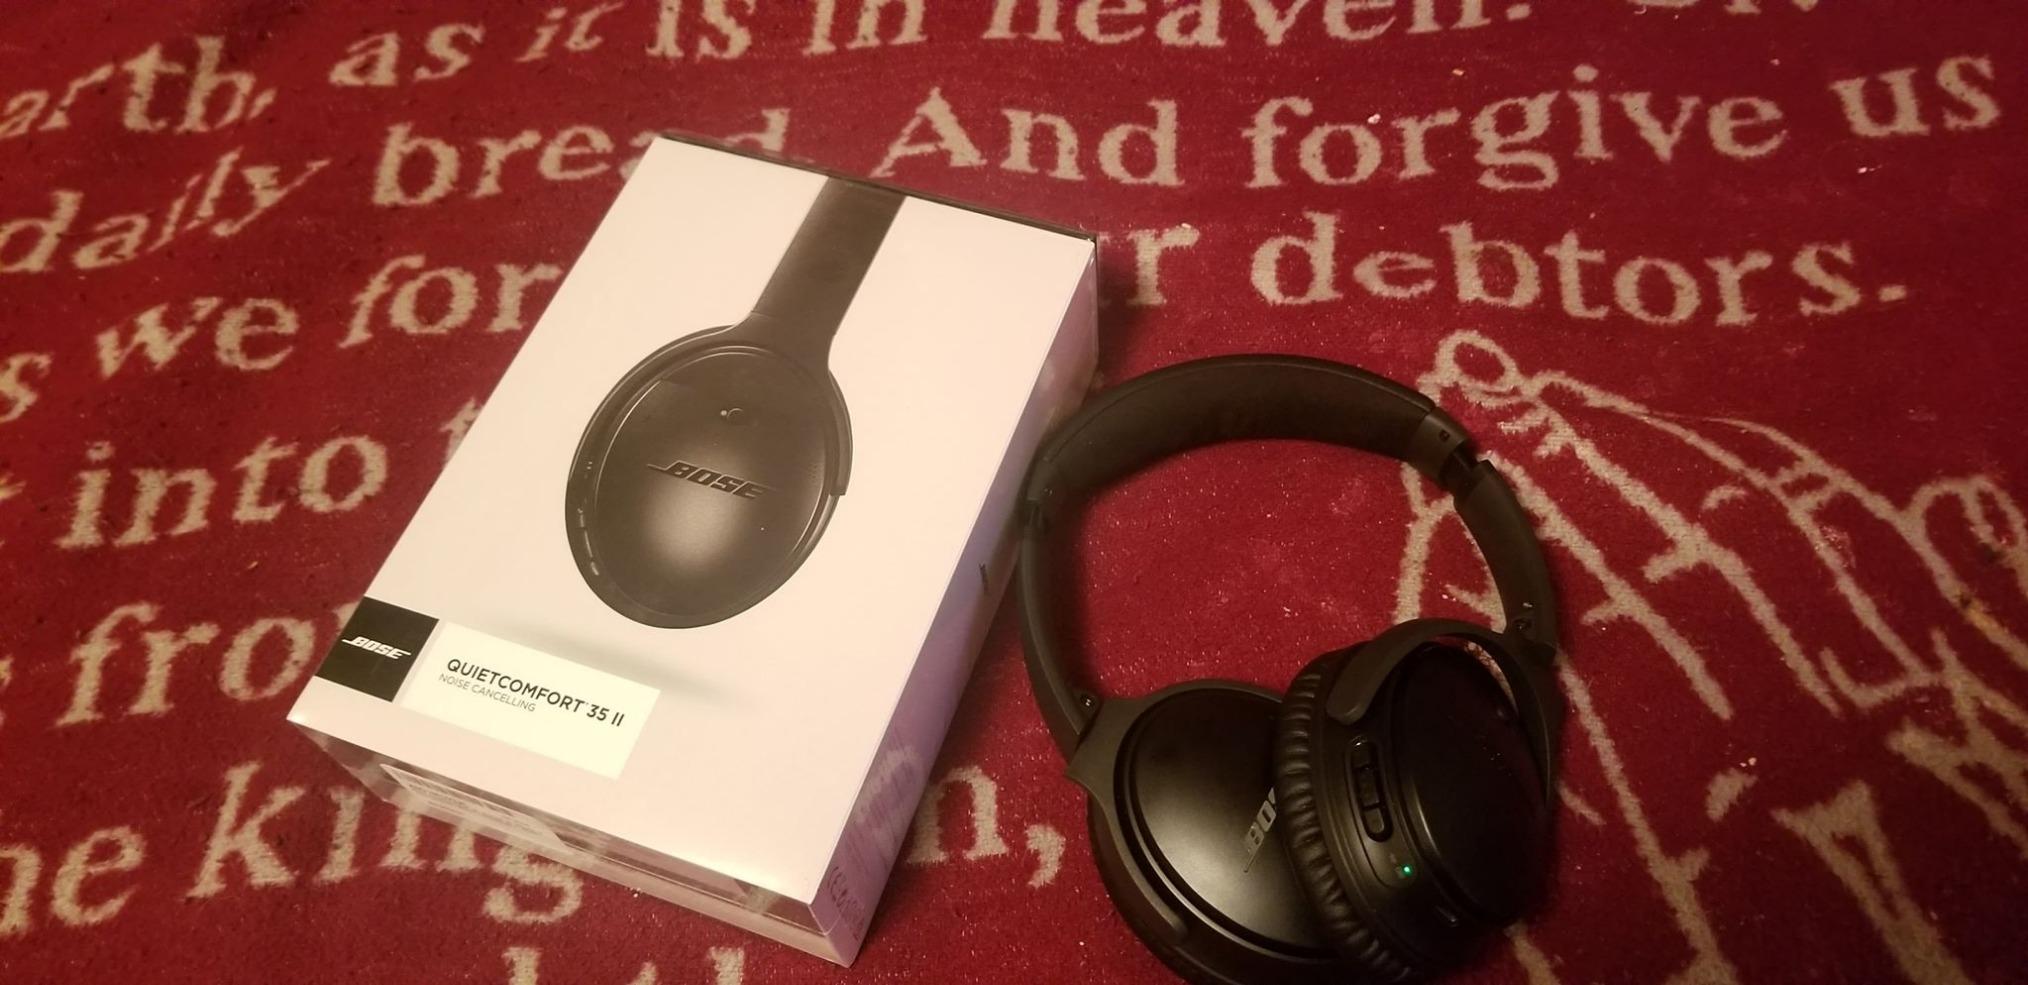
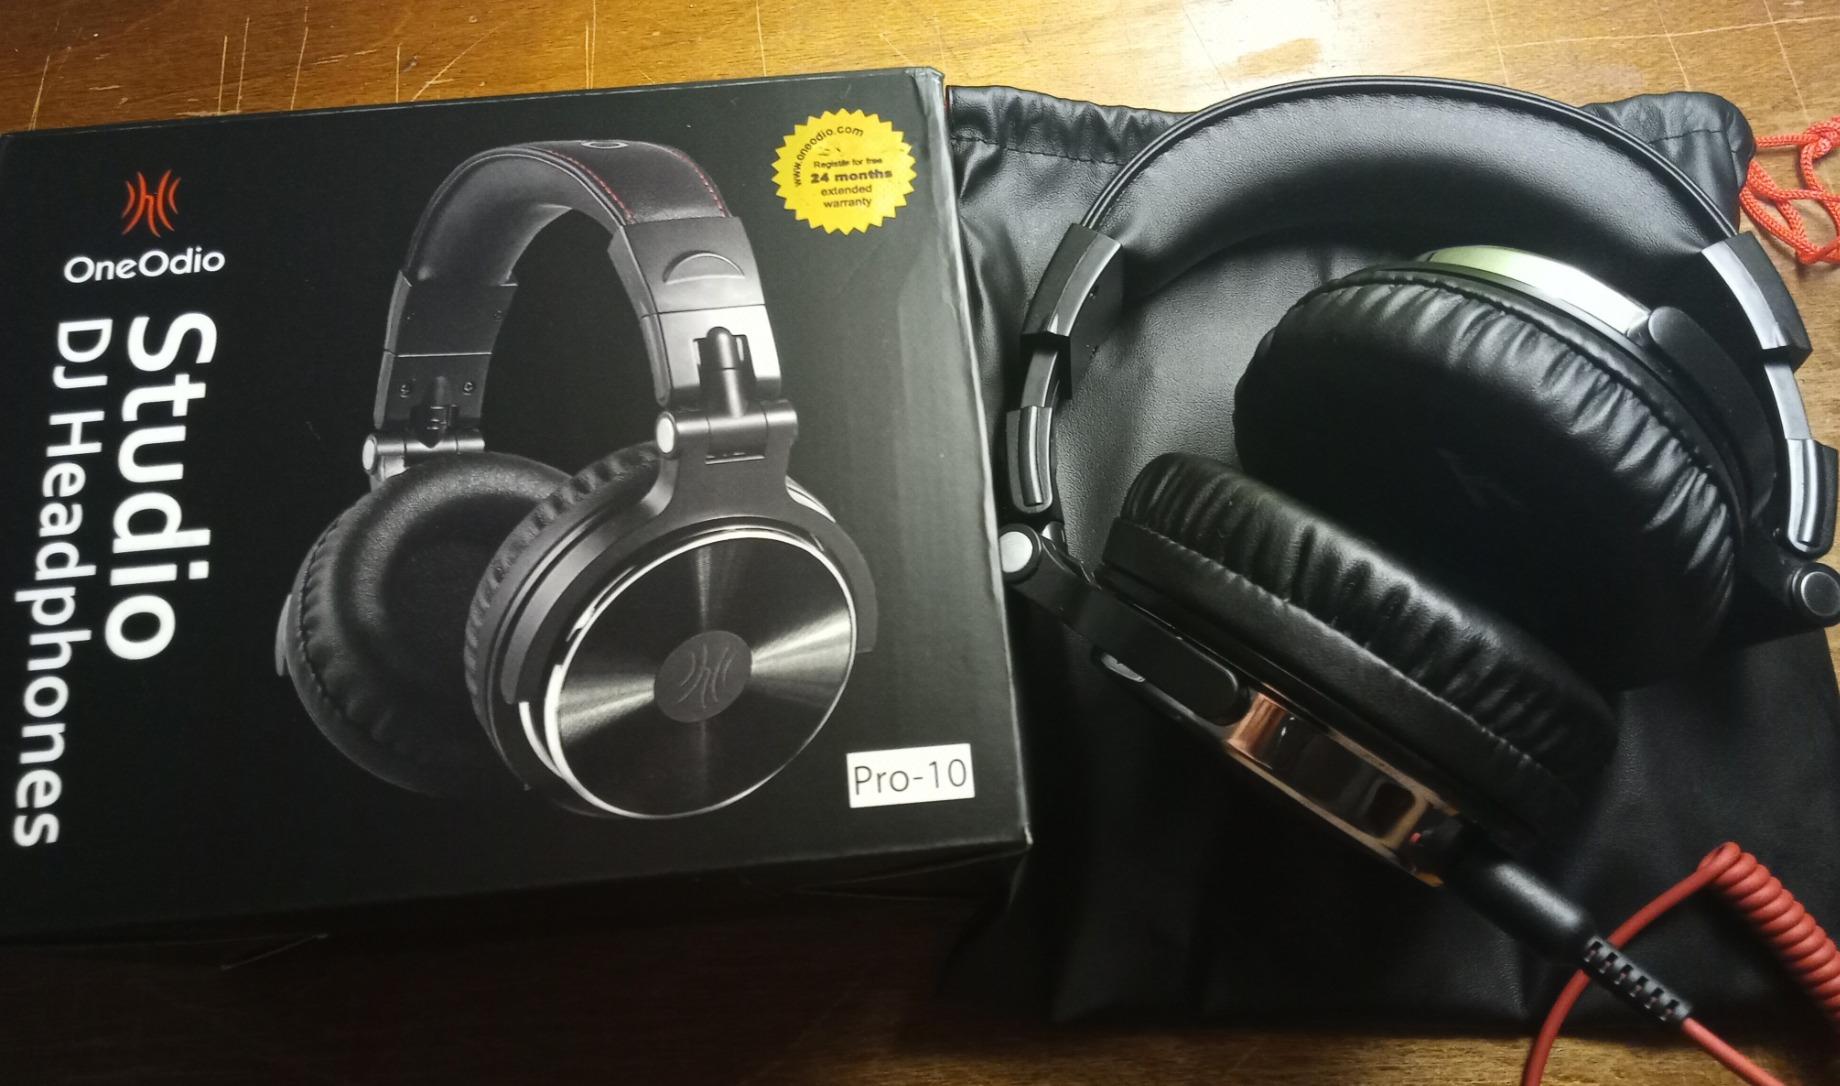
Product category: headphones
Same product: no